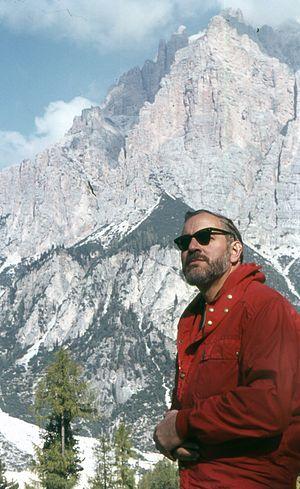
Marcian David Bleahu, dit Matty Bleahu, né le 14 mars 1924 à Brașov et mort le 30 juillet 2019 à Bucarest, est un géologue, spéléologue, géographe, explorateur, écrivain et homme politique roumain.